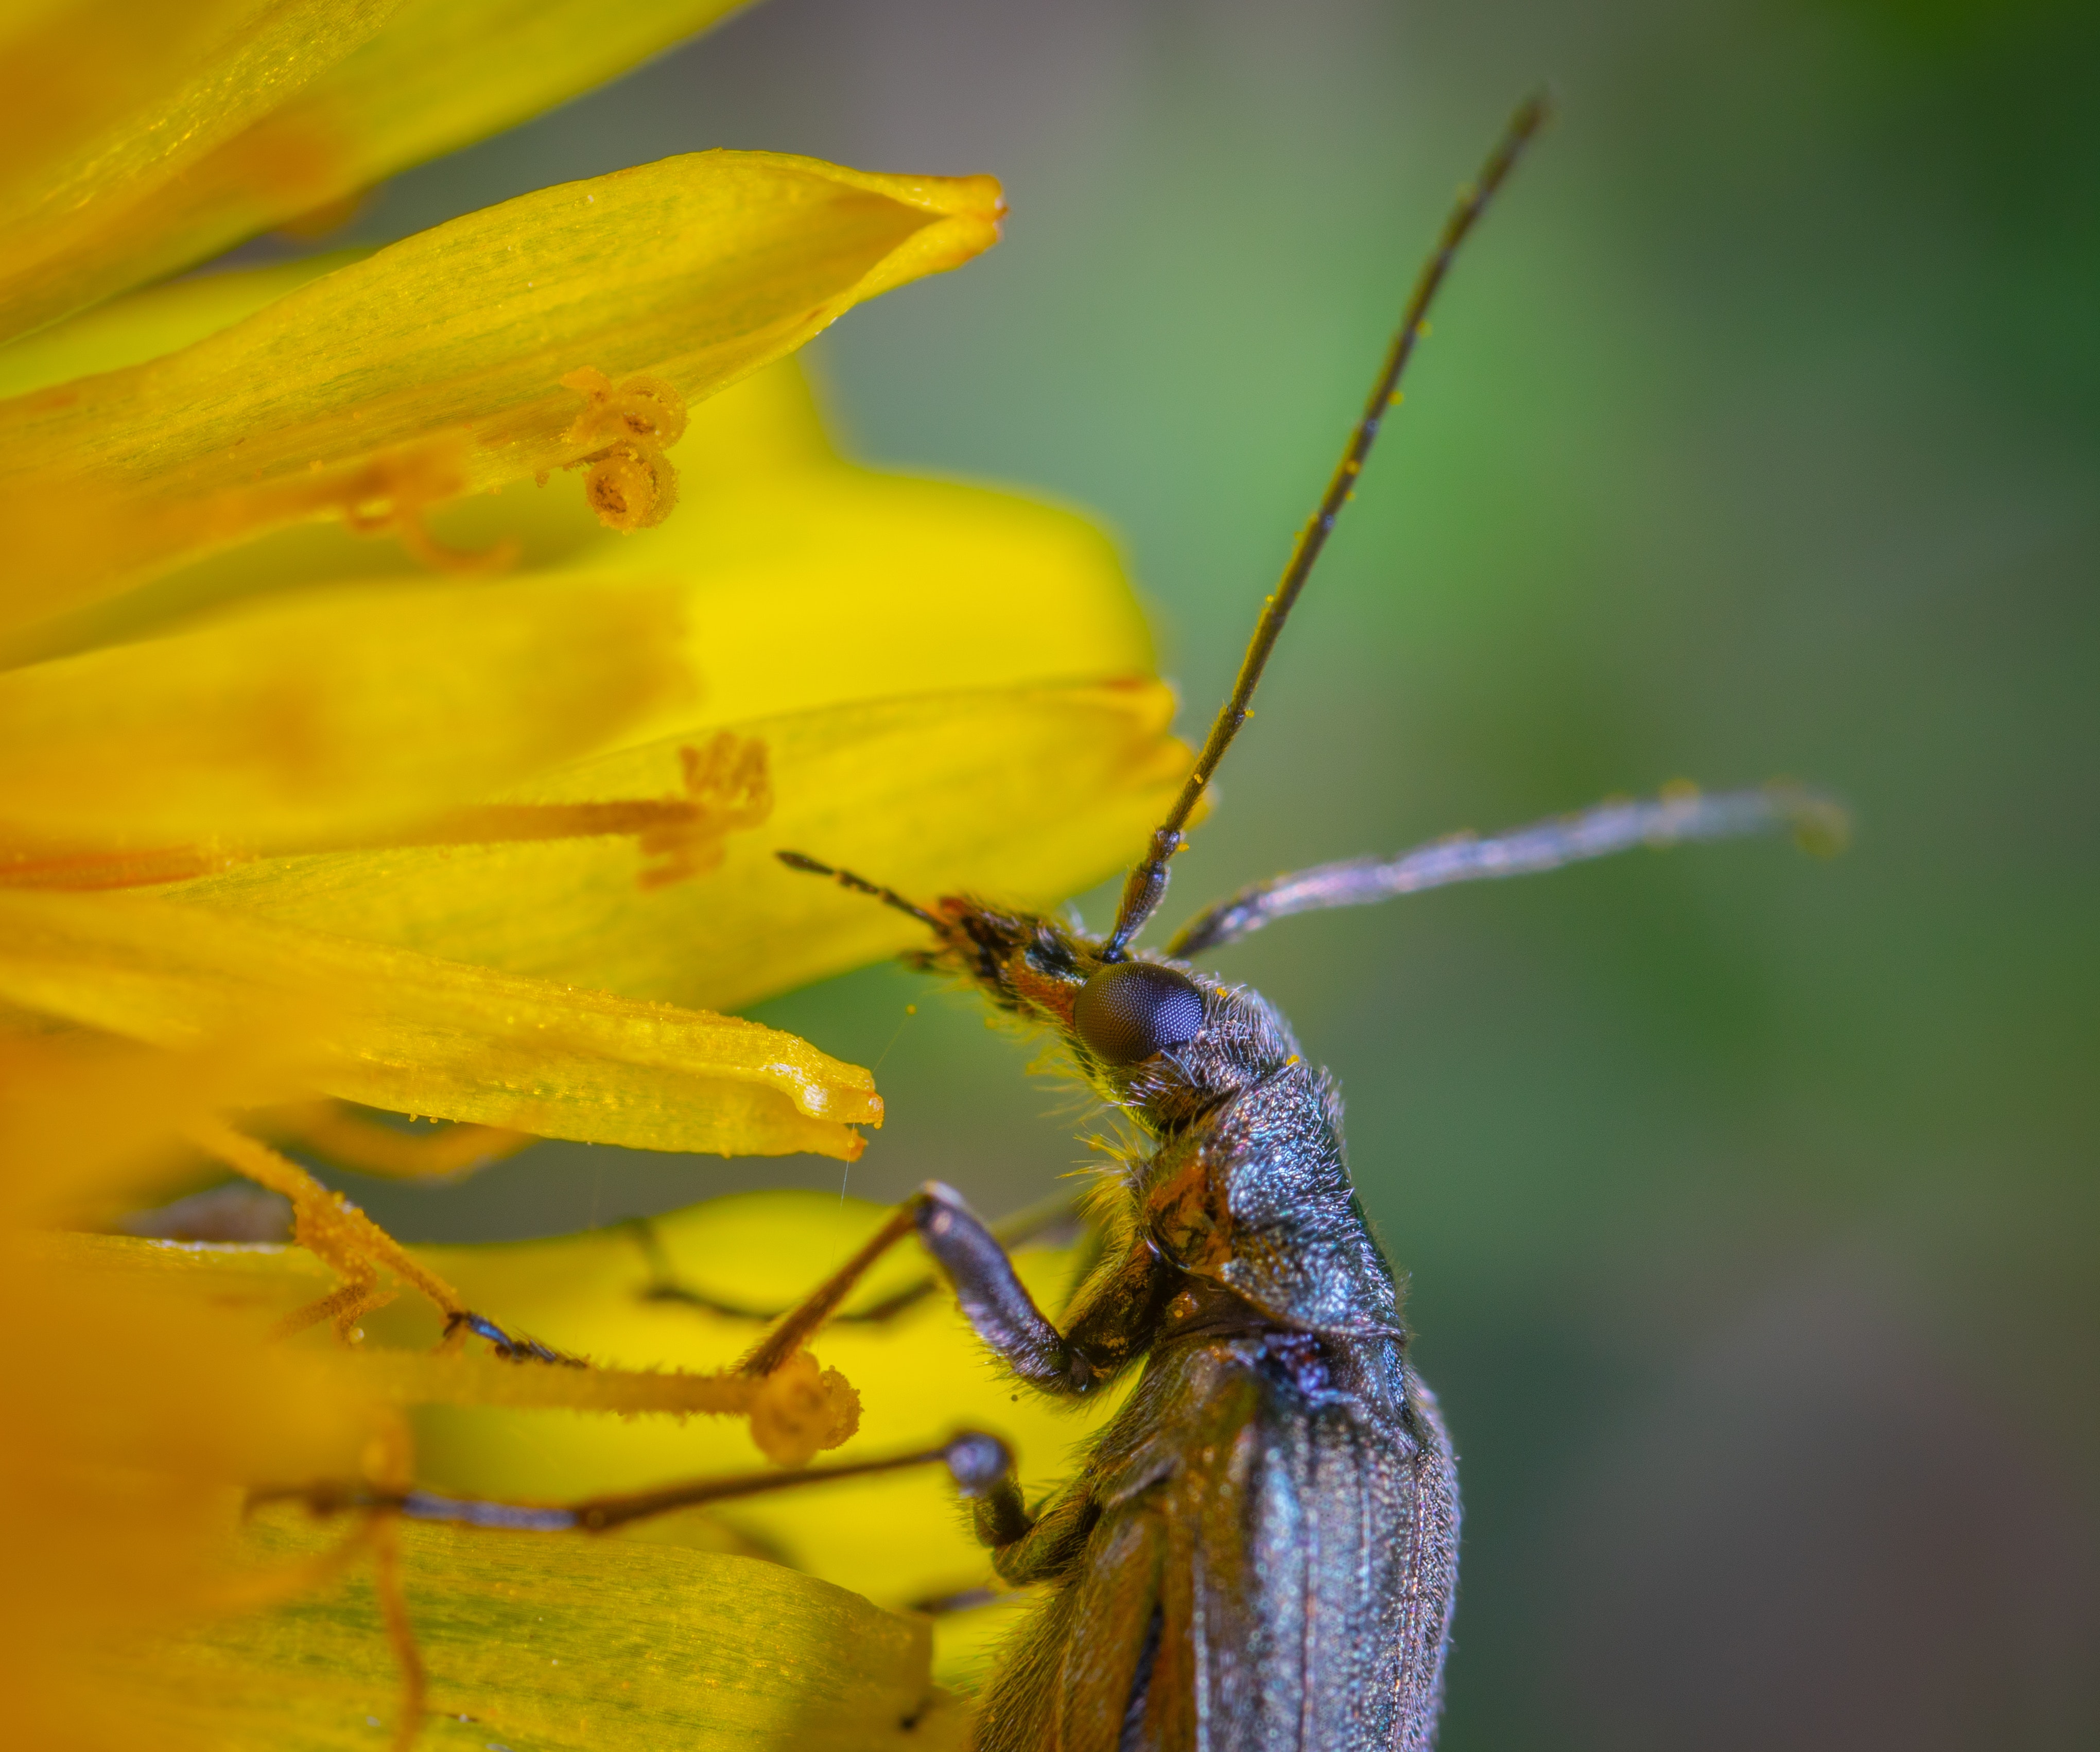
insect, yellow, macro photography, close up, invertebrate, plant, organism, flower, photography, pest, Blister beetles, Miridae, bug, beetle, arthropod, cricket like insect, pollen, membrane winged insect, plant stem, wildflower, longhorn beetle